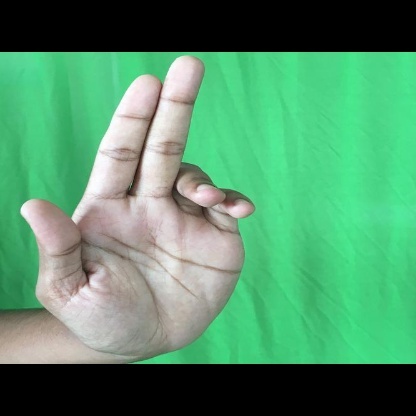
Mudra: Ardhapathaka